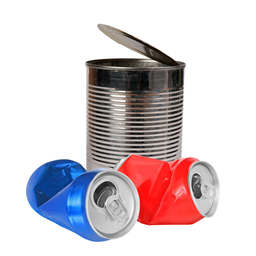
Label: metal